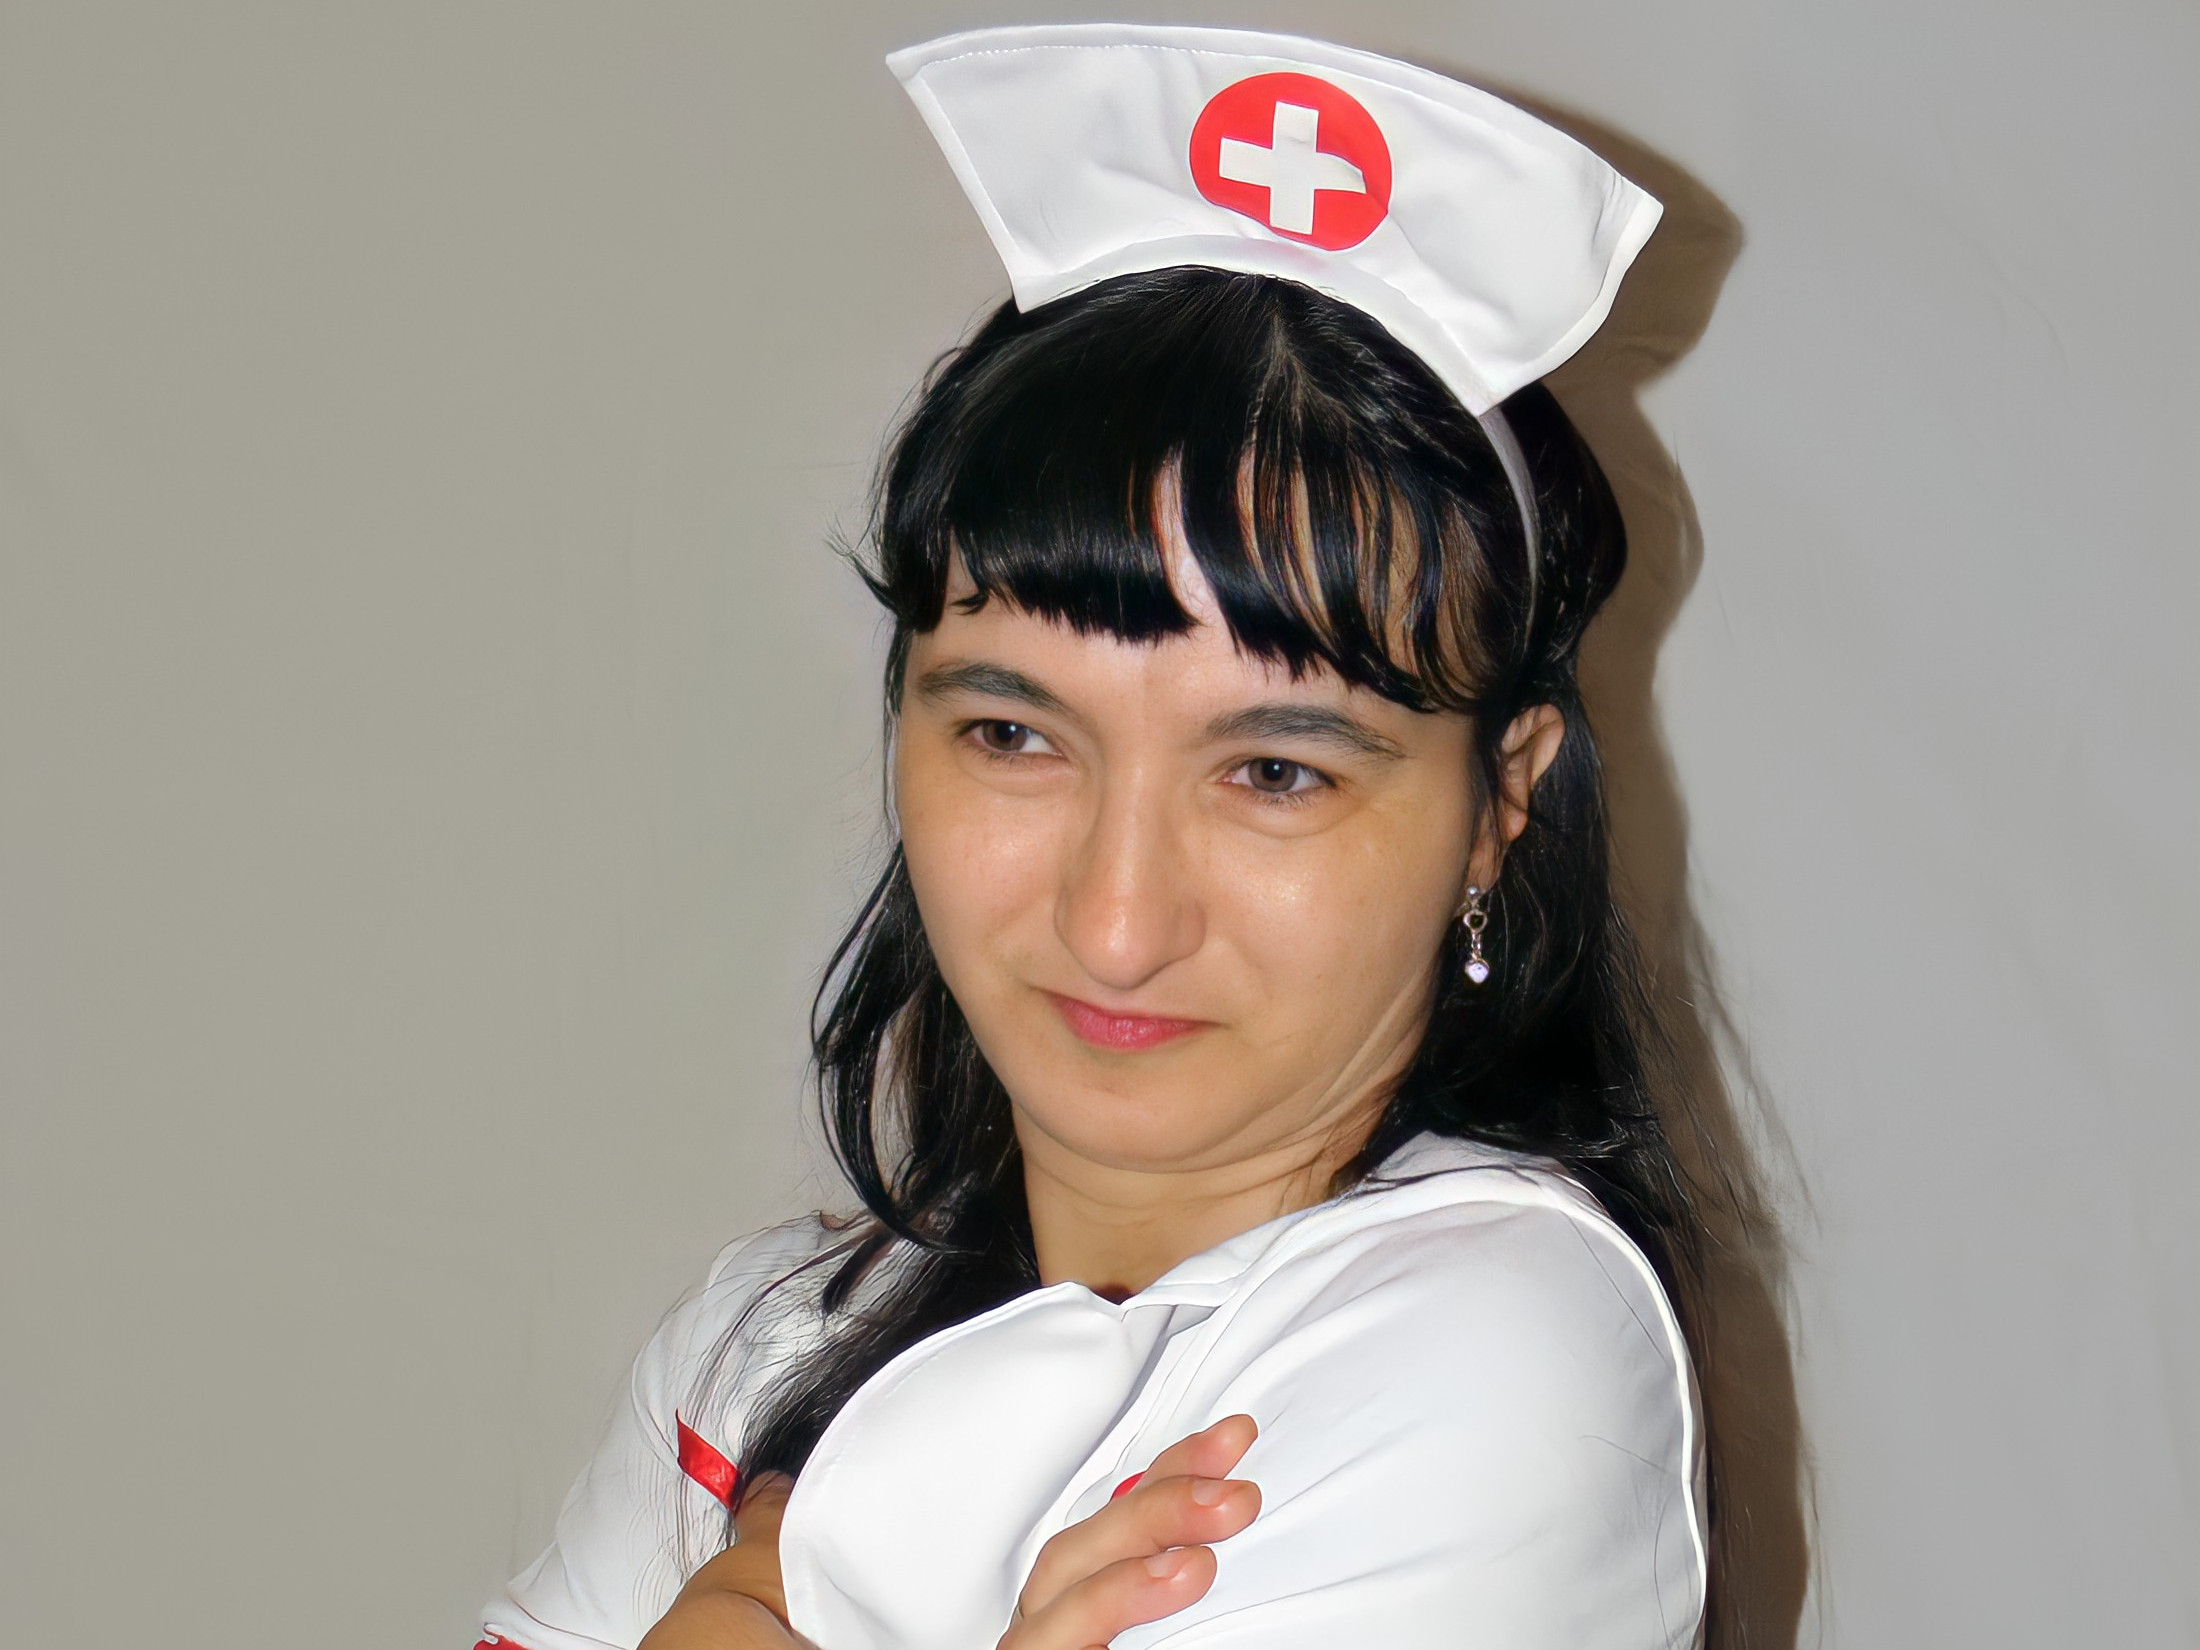
portrait, woman, smile, hair, look, eye, lip, eyelash, sleeve, cap, gesture, costume hat, lipstick, black hair, bangs, earrings, makeover, fashion accessory, headpiece, elbow, costume, happy, hair accessory, jewellery, fictional character, hair coloring, bracelet, uniform, costume accessory, glove, photo shoot